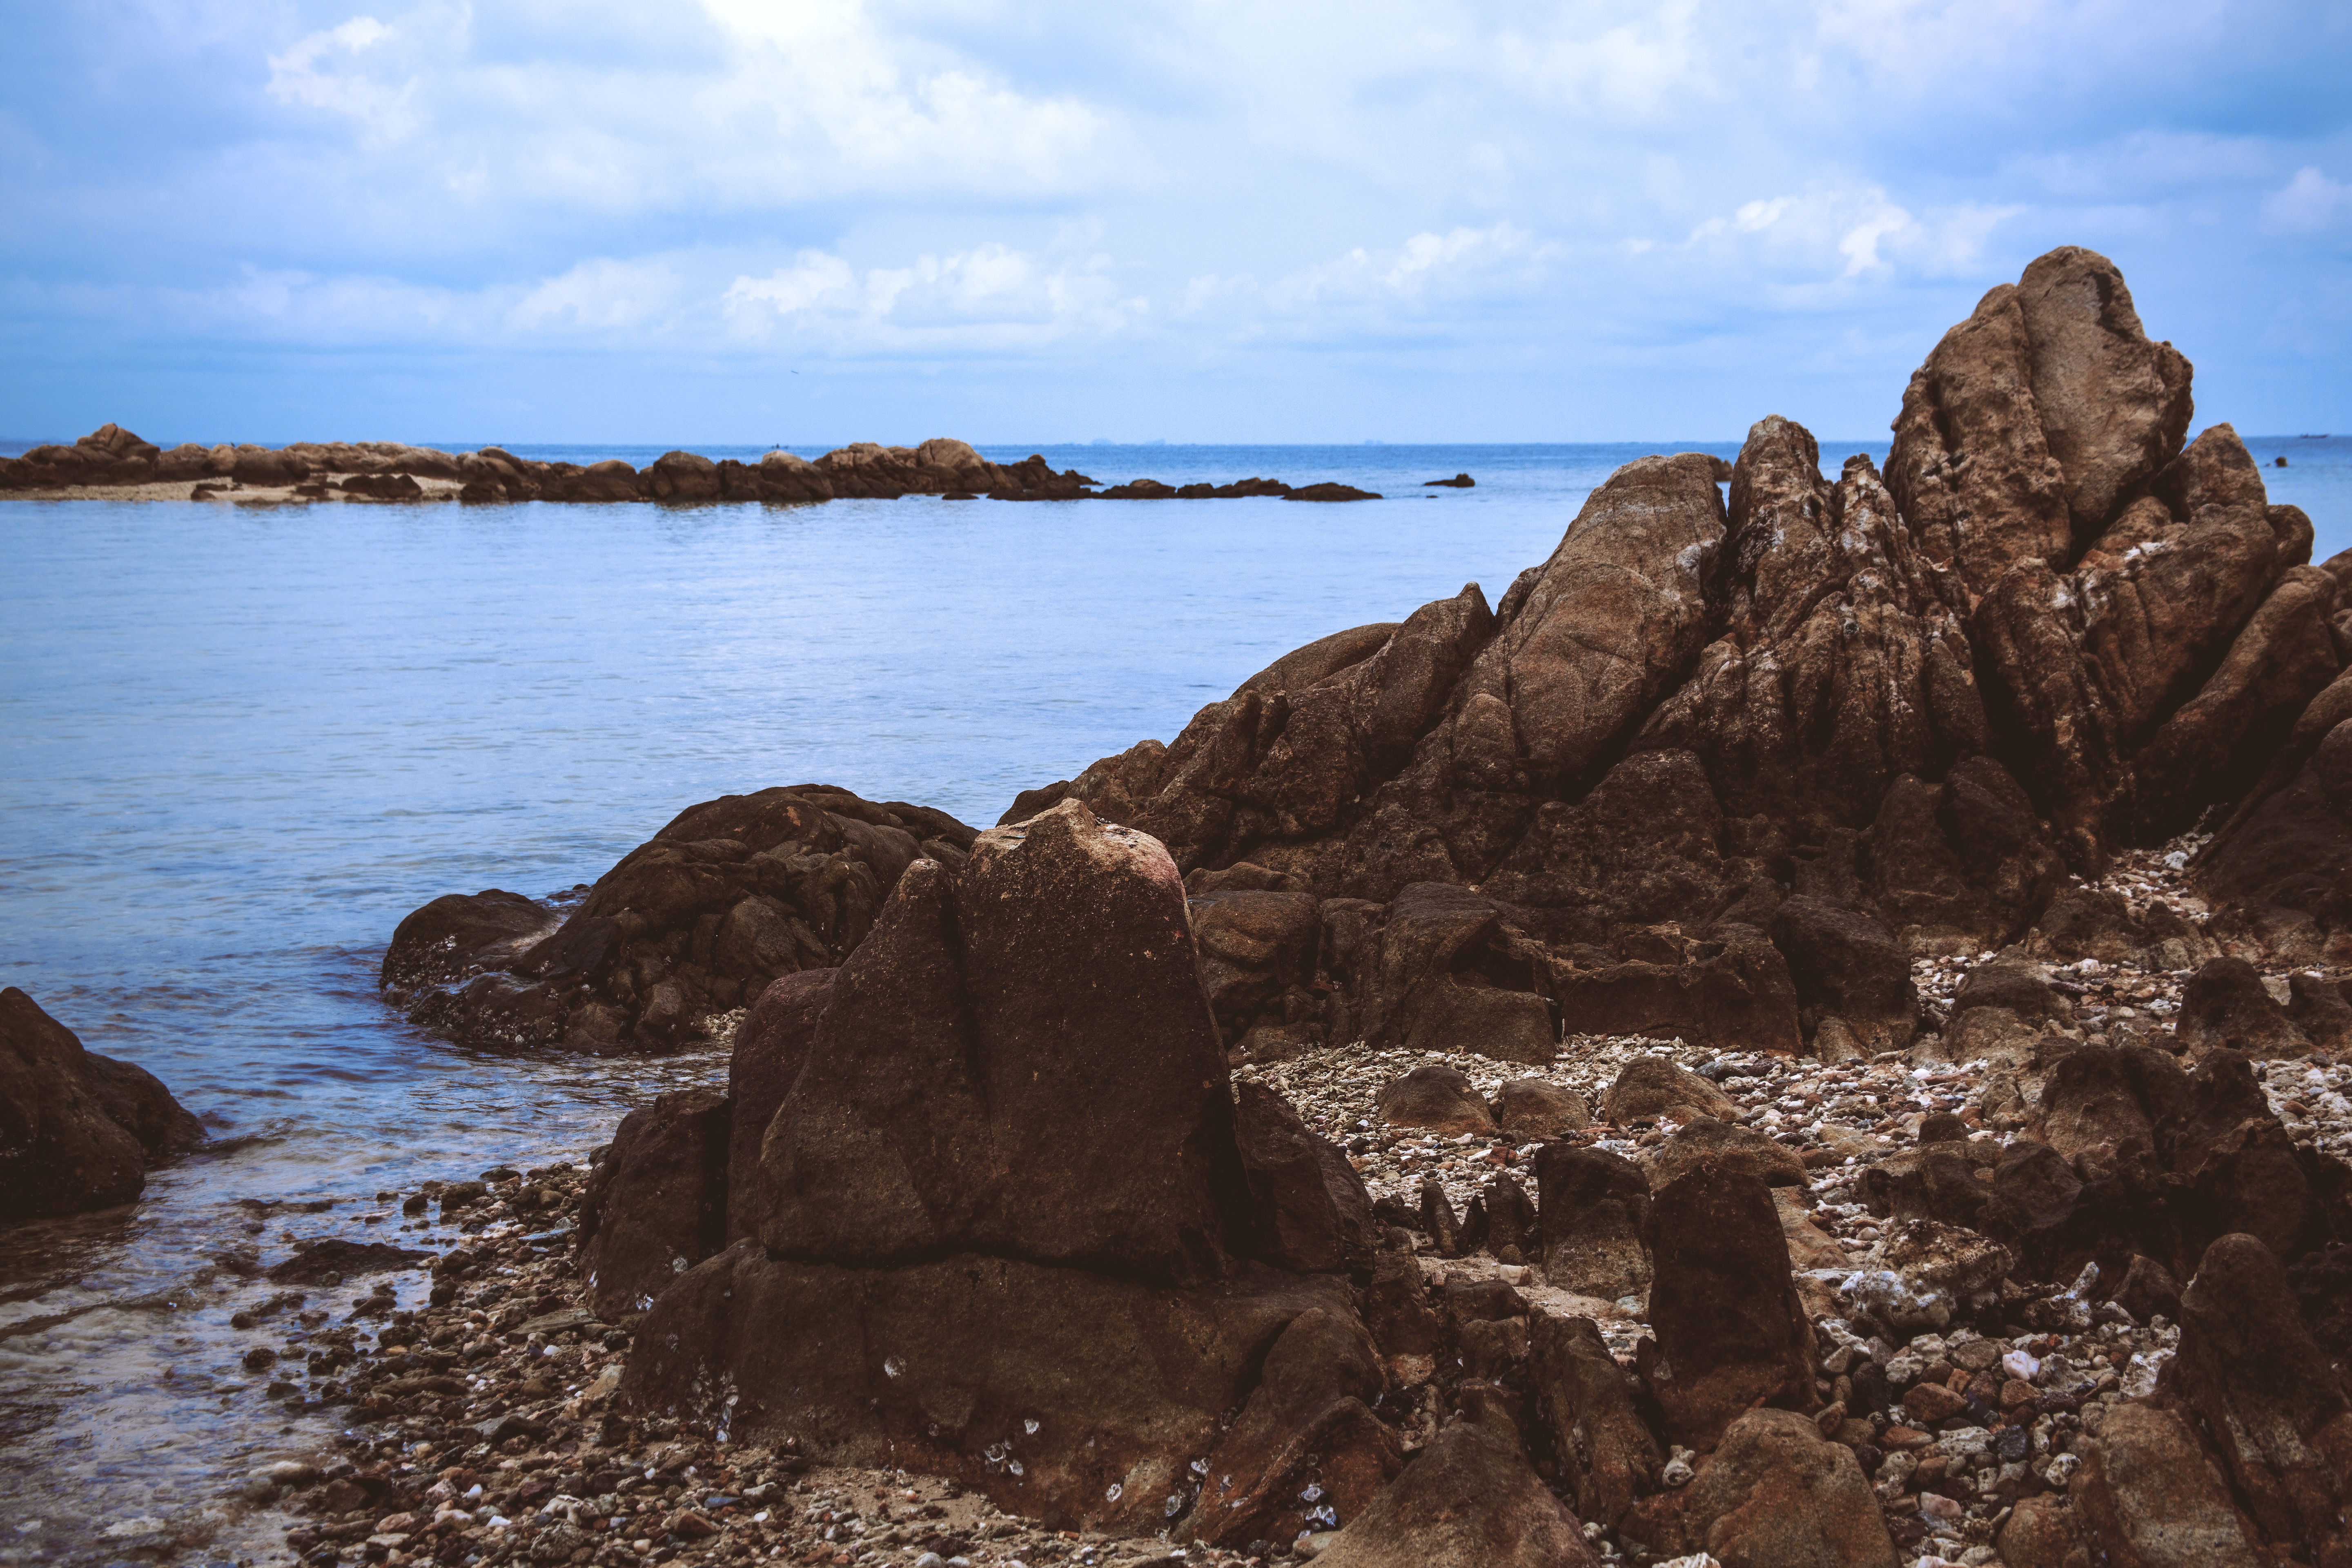
beach, landscape, sea, coast, water, nature, sand, rock, ocean, horizon, mountain, cloud, shore, wave, lake, formation, cliff, cove, bay, terrain, material, body of water, geology, cape, landform, geographical feature